Ramlösa Hälsobrunn

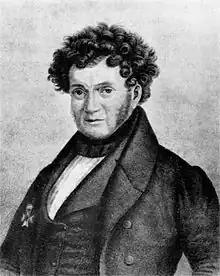
Eberhard Zacharias Munck af Rosenschöld

In 1840, the well suffered a major setback when both the popular Doctor af Rosenschöld and the owner Dannfelt died within a year. There followed a period of many changes of ownership and great confusion. Dannfelt's relatives, who had inherited the majority of the shares, transferred the lease to Lieutenant Påhlman in 1842 and then sold it to the manager Olof Westergren. Westergren died in 1849 and the unclear ownership of the well led to fears that the well would be split up, so twelve farmers got together and bought the well the same year. However, ten of the farmers withdrew the following year, which meant that the well was then owned by the gardener Carl Hultberg and estate owner Jöns Pålsson. Pålsson's father bought the well in 1853, but died shortly afterwards. His heirs planned to divide up the surrounding land and sell it off, and at the same time the 50-year lease from 1805 was about to expire, so in 1855 a new company was formed by Scanian businessmen, headed by Ryttmästare (cavalry captain) Rudolf Tornérhjelm, who took over the well.